Lauren Hill (basketball)

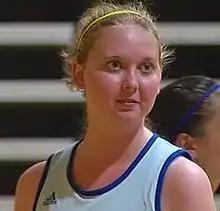

Lauren Hill (October 1, 1995 – April 10, 2015) was an American college basketball player. She gained national attention while battling terminal brain cancer during her freshman year at Mount St. Joseph University in Cincinnati. She was runner-up for 2014 Associated Press Female Athlete of the Year, coming second in voting to Mo'ne Davis.